Pohatu Marine Reserve

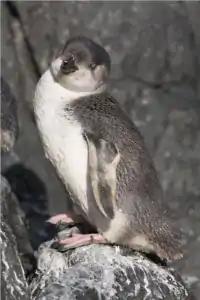
Penguin on a rock at Pōhatu

The marine reserve covers the entire bay, and extends from its entrance along the coast from Damons Bay (Mangarohotu) to Strong Bay (Ōpatoti). The reserve typifies the diverse coastal landscape of Banks Peninsula, featuring high cliffs, rocky reefs and sandy beaches, all of which support rich marine communities. Cliffs several hundred meters high protect the bay from winds and swells, except in southerly conditions. The bottom is sand and the holding poor. Visibility is good. The southerly current that runs up the Canterbury Bight brings nutrients. Marine species such as hector's dolphin (Cephalorhynchus hectori), dusky dolphin (Lagenorhynchus obscurus) and kekono (New Zealand fur seal, Arctocephalus forsteri) feed in these waters.